Pollution

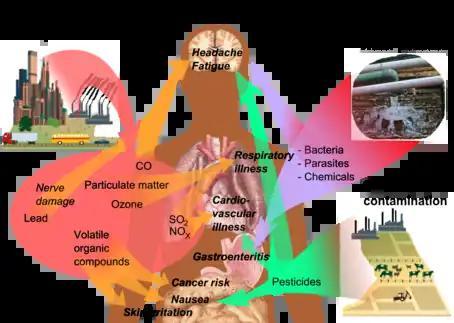
Overview of main health effects on humans from some common types of pollution

Chlorinated hydrocarbons (CFH), heavy metals (such as chromium, cadmium—found in rechargeable batteries, and lead—found in lead paint, aviation fuel, and even in certain countries, gasoline), MTBE, zinc, arsenic, and benzene are some of the most frequent soil contaminants. A series of press reports published in 2001, culminating in the publication of the book Fateful Harvest, revealed a widespread practise of recycling industrial leftovers into fertilizer, resulting in metal poisoning of the soil. Ordinary municipal landfills are the source of many chemical substances entering the soil environment (and often groundwater), emanating from the wide variety of refuse accepted, especially substances illegally discarded there, or from pre-1970 landfills that may have been subject to little control in the U.S. or EU. There have also been some unusual releases of polychlorinated dibenzodioxins, commonly called "dioxins" for simplicity, such as TCDD.